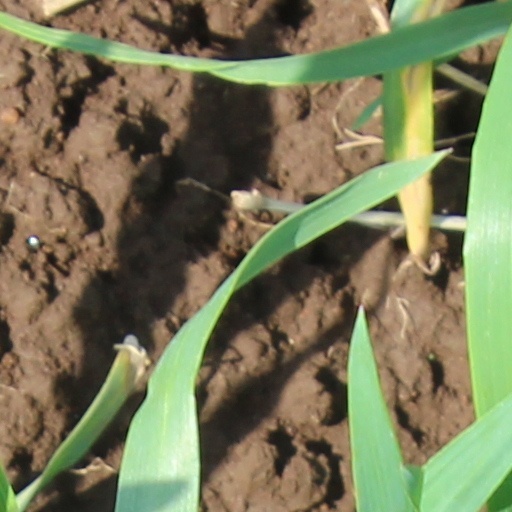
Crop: wheat